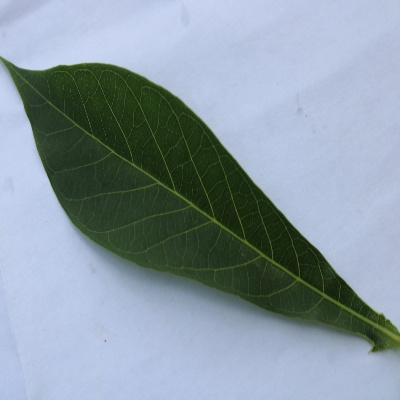
Crop: Cassava
Condition: healthy